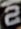
Number: 2